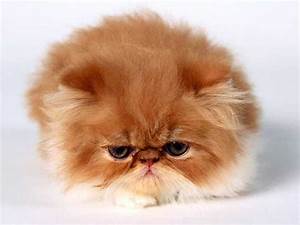
Label: gatto